History of the United States Space Force

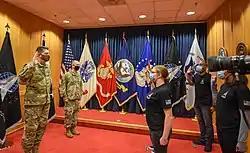
Vice chief of space operations General David D. Thompson swears in the first four enlisted Space Force recruits at the Baltimore Military Entrance Processing Station, Maryland on 20 October 2020.

The first real attempt to centralize the military space organizations occurred in 1958, with the Advanced Research Projects Agency sometimes being described as, and feared by its detractors that it would become, a fourth military service. While the 1981 proposal to rename the United States Air Force into the United States Aerospace Force was not an attempt to create a space service branch, it did mark a clear attempt by Congress to increase the profile of space within the service, which it rejected. The possibility that President Reagan would announce the creation of the Space Force as an independent service in 1982 spurred the Air Force to establish Air Force Space Command. The 1990s saw a number of proposals for an independent space force, including one by Air Force Space Command Lieutenant Colonel Cynthia A.S. McKinley in 2000 which called for the establishment of a United States Space Guard. The most notable proposal for an independent Space Force was by the 2001 Space Commission, which called for the creation of a Space Corps within the Air Force between 2007 and 2011, and the establishment of an independent Space Force after that. The Space Commission was established by Congress after it became concerned that the Air Force was seeking to artificially merge its air and space operations into a seamless aerospace continuum, without regard for the differences between space and air. Ultimately, due to the September 11 attacks, a Space Force was not established. The United States' national security space organization actually regressed, with United States Space Command being inactivated in 2002, subsumed into United States Strategic Command. The Allard Commission report, unveiled in the wake of the 2007 Chinese anti-satellite missile test, called for a reorganization of national security space, however many of its recommendations were not acted upon by the Air Force.